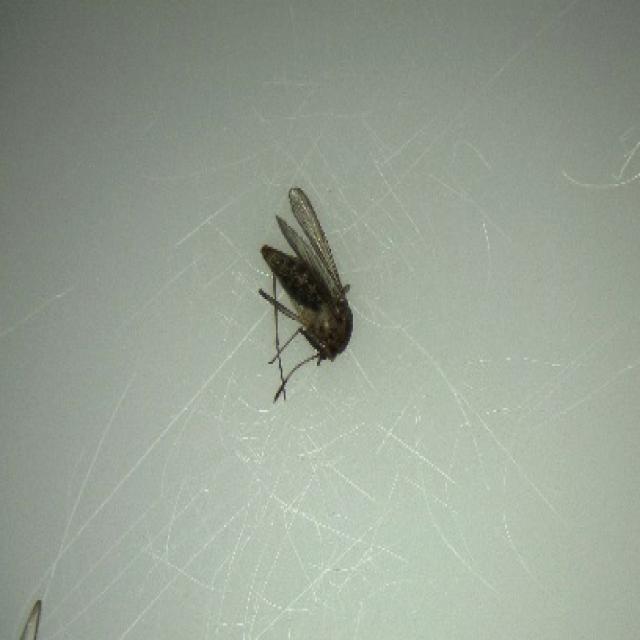
Species: culex_tritaeniorhynchus